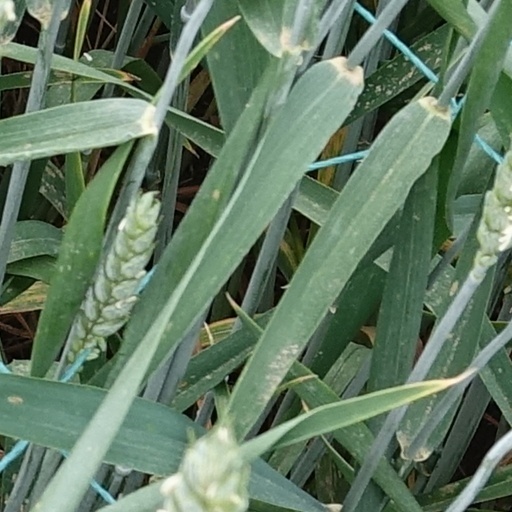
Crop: wheat